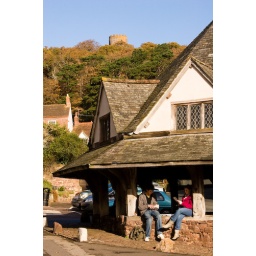
A young couple studying together at the village market crooss, Dunster, Exmoor with castle tower in the distance.